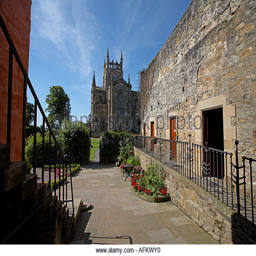
a view looking through house